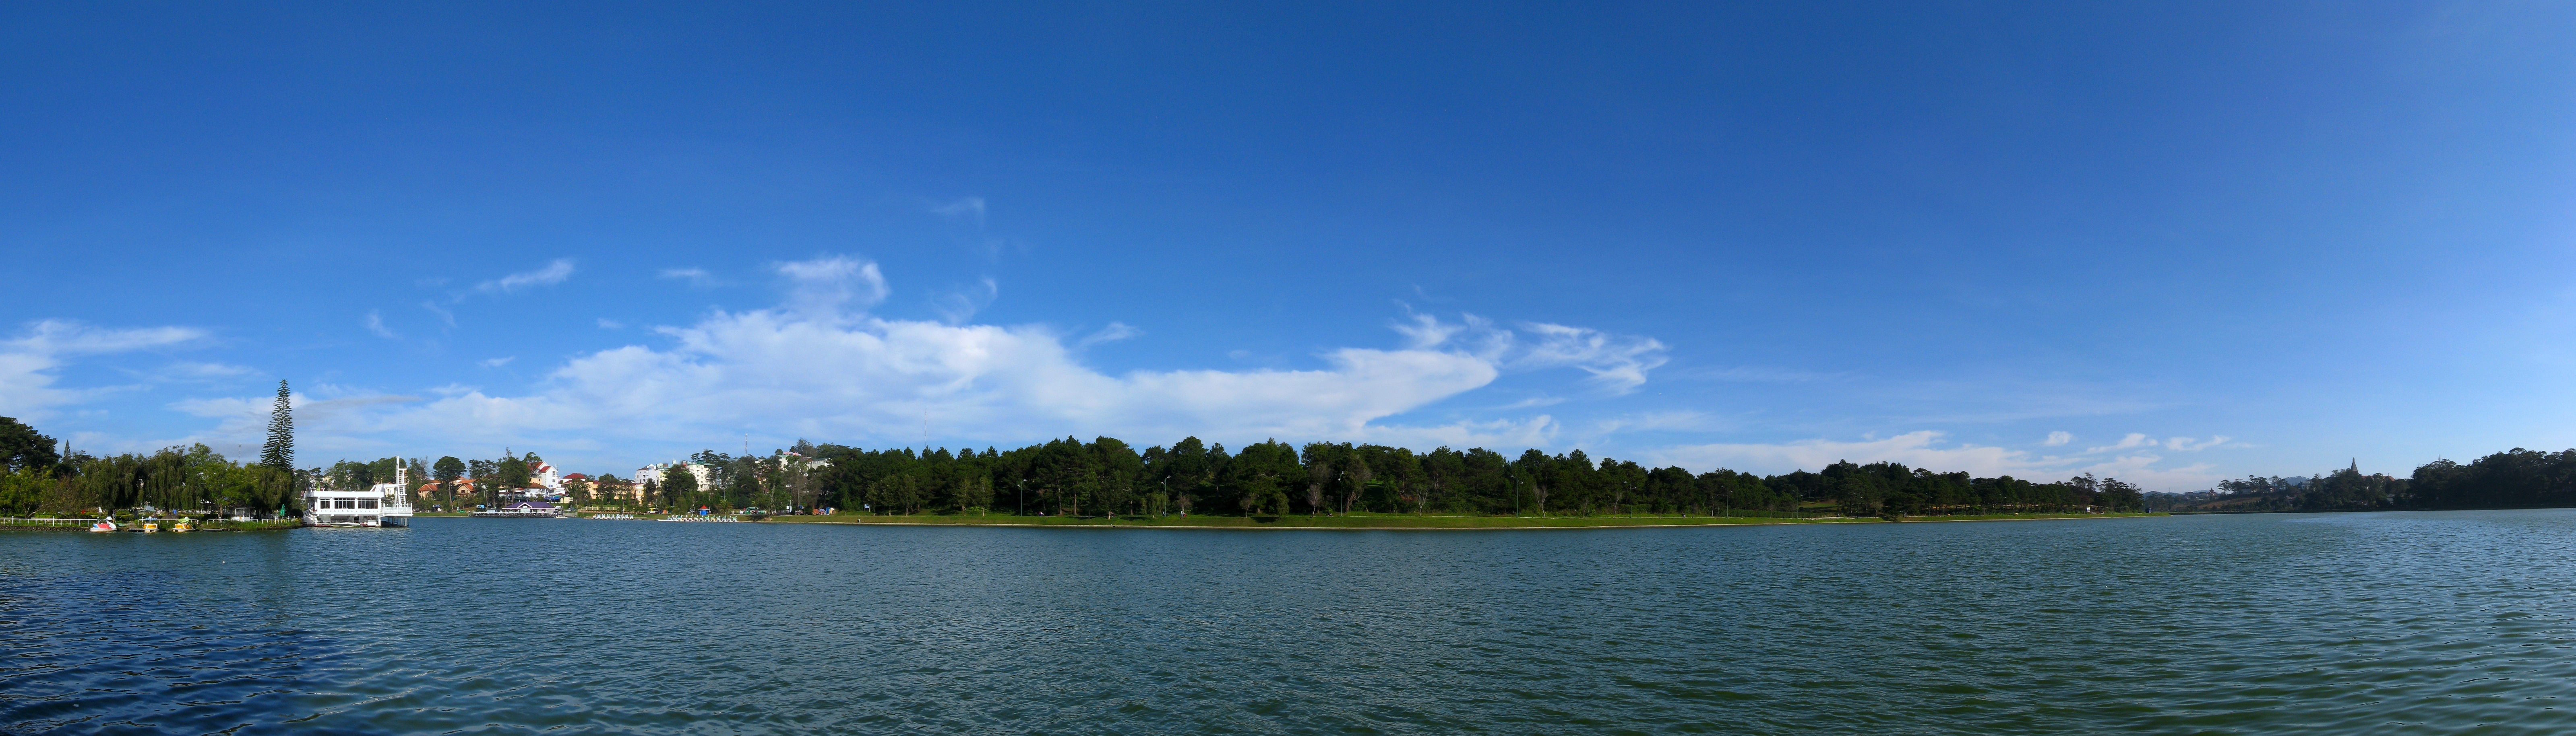
user: text: Bầu trời trong hình có màu gì?
assistant: text: Màu xanh lam

user: text: Hồ nước trong hình có tên là gì?
assistant: text: Hồ Xuân Hương

user: text: Hoạt động giải trí phổ biến nào mà du khách thường thực hiện trên hồ này?
assistant: text: Đạp thuyền thiên nga

user: text: Mô tả cảnh quan chung của hồ nước và khu vực xung quanh được thể hiện trong hình.
assistant: text: Hồ nước rộng lớn với mặt nước gợn sóng nhẹ, bao quanh bởi những hàng cây xanh tươi, một số tòa nhà và đường đi bộ ven hồ. Trên hồ có thuyền đạp hình thiên nga và bầu trời trong xanh với vài đám mây trắng.